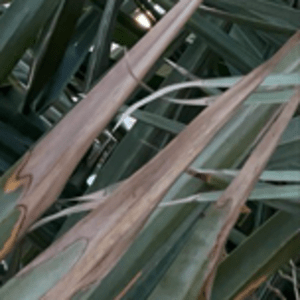
Label: Potassium Deficiency